Christine Ferber

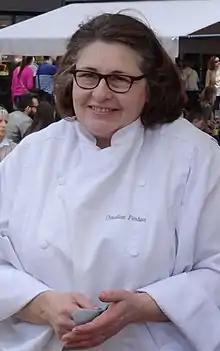
Christine Ferber in 2017

Christine Ferber (born 11 May 1960) is a French pastry chef and chocolatier, who co-owns "La Maison Ferber" in Niedermorschwihr, Alsace region of France. She sells over 200,000 jars of jam a year across the world.